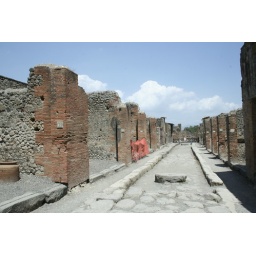
A street of houses and shops in Pompeii.